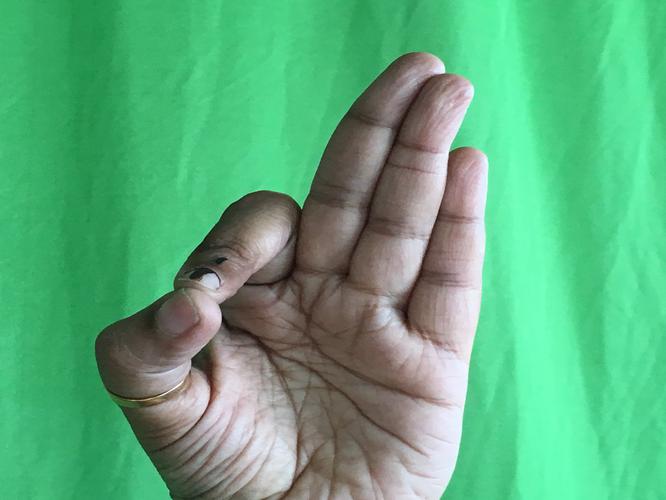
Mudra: Aralam
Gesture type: single_hand